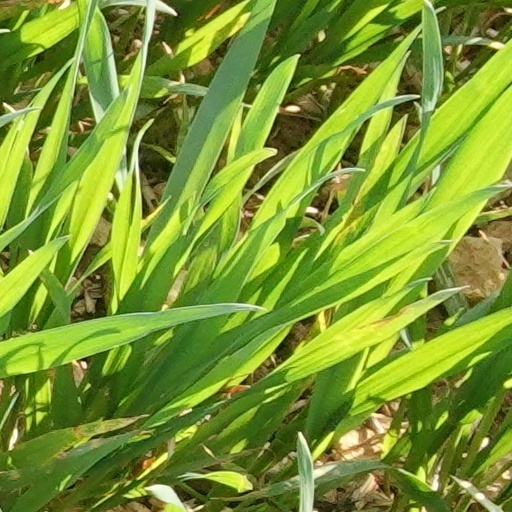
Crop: wheat